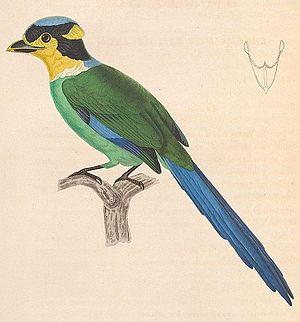
L'Eurylaime psittacin est une espèce de passereau de la famille des Eurylaimidae, l'unique représentante du genre Psarisomus.